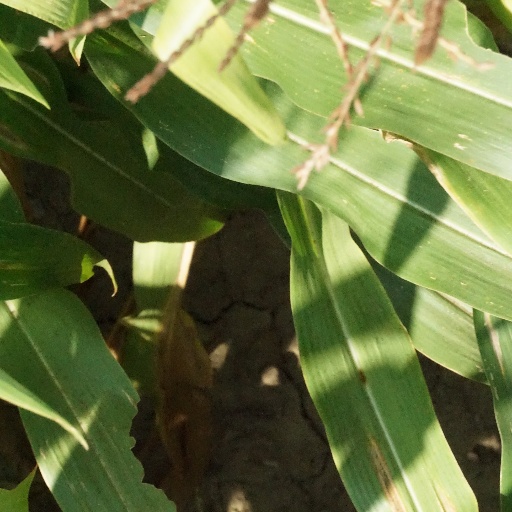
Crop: maize; corn